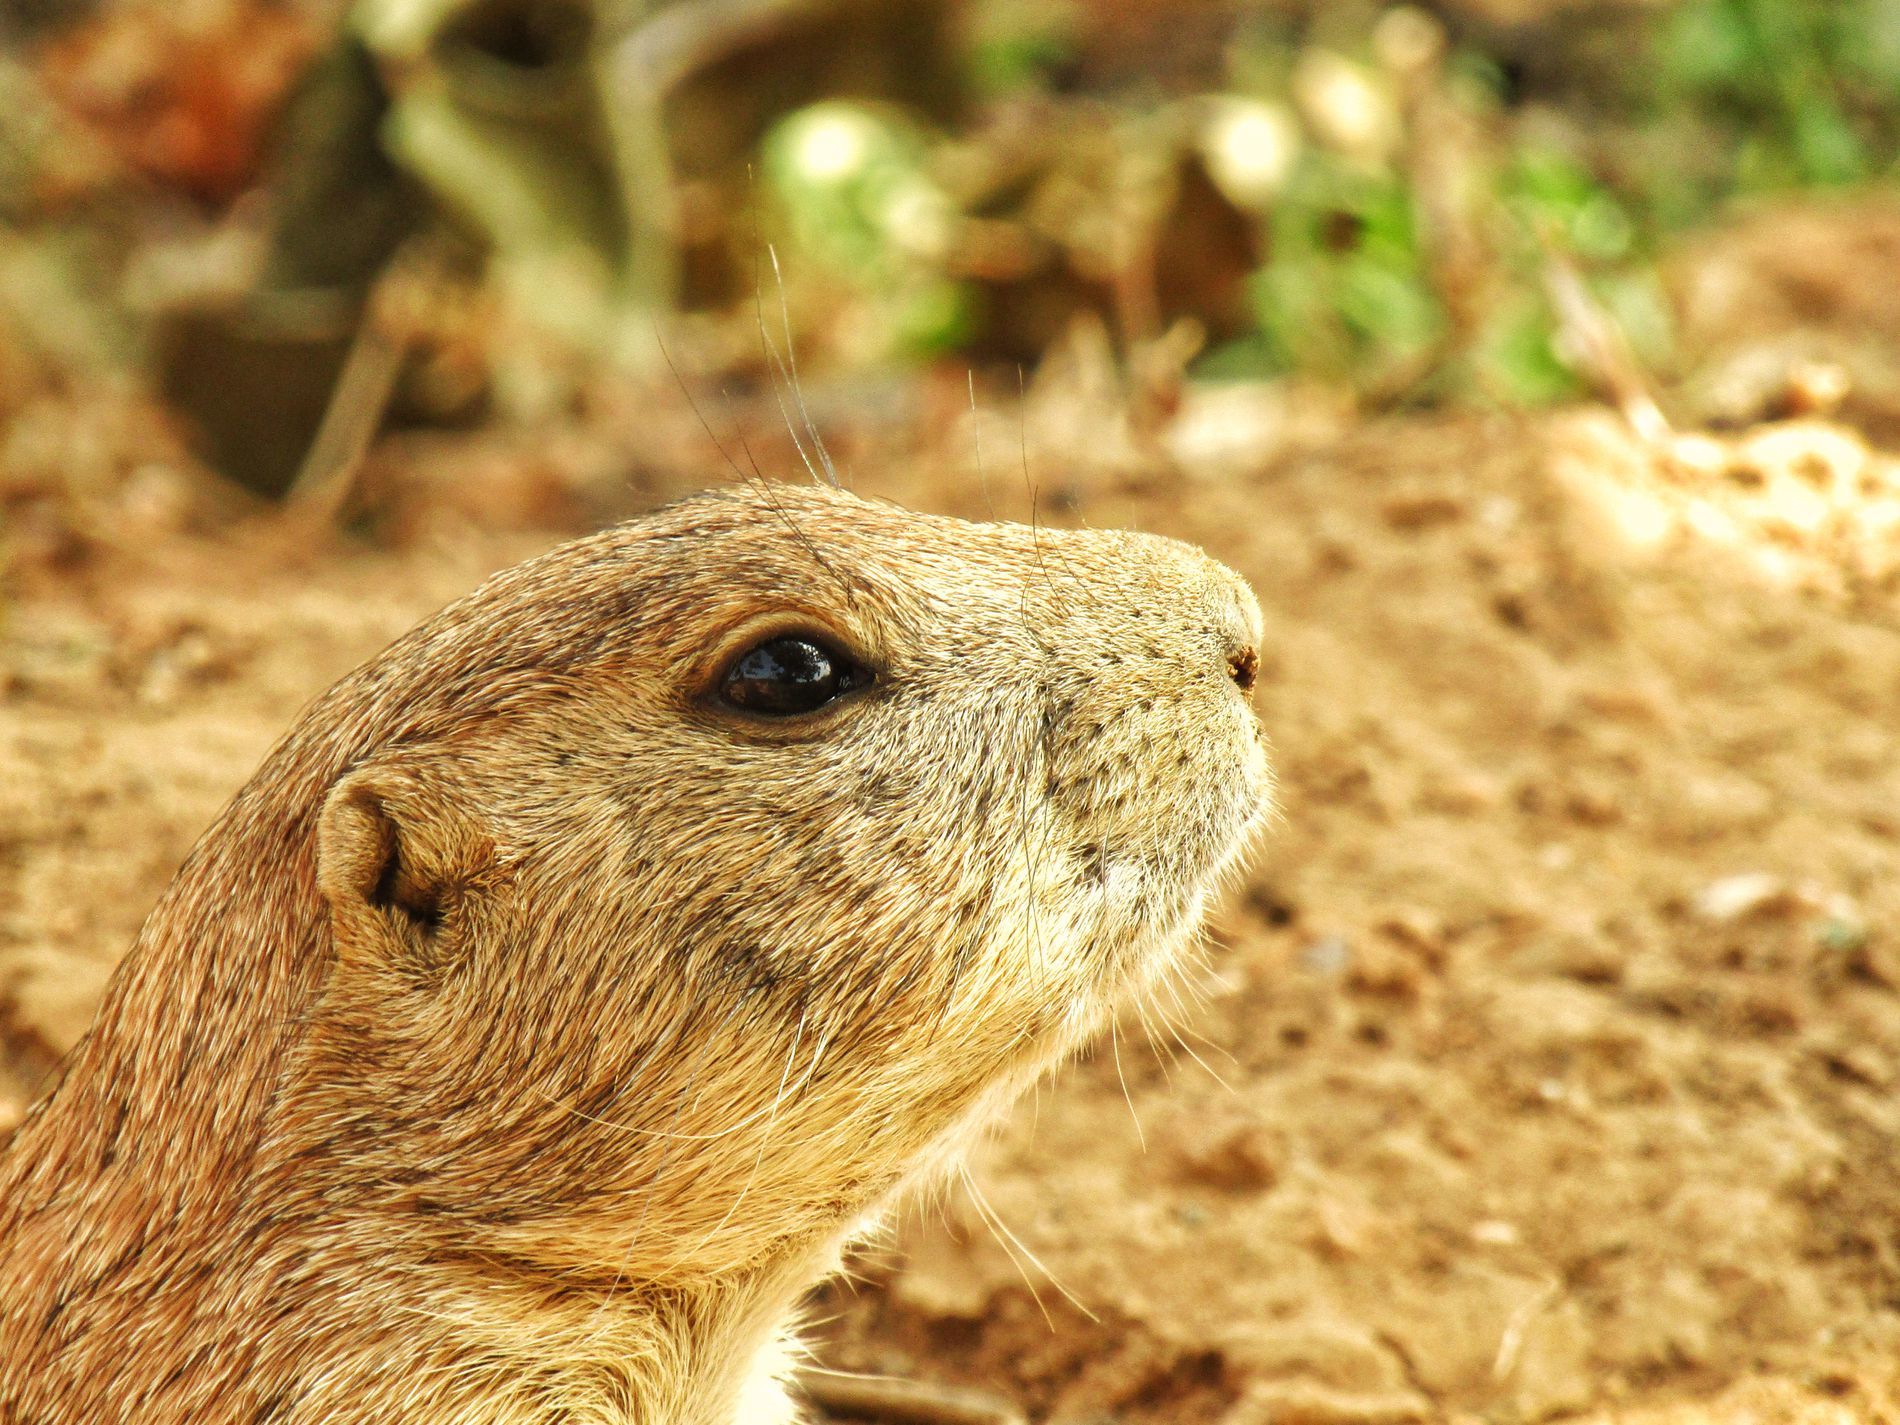
A rodent in the wildlife
The image for a rodent in the wildlife, which has soft fur, bright eyes and small ears.
The image taken as a close-up shot of a rodent in natural light, focusing on the detailed textures of its fur and facial features. The rodent indicates attention and focus, which highlights the dangers of wildlife
Labels: Animal, Mammal, Rat, Rodent, Wildlife, Meerkat, Soil, Otter, Background
Camera: Canon Canon PowerShot SX420 IS
Aperture: F5.6
Exposure: 1/100 sec
ISO: 160
Focal length: 114.1 mm